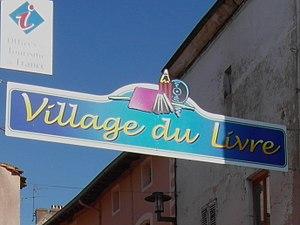
Cuisery village du livre
Cuisery est une commune française située dans le département de Saône-et-Loire en région Bourgogne-Franche-Comté.
En Europe, les villages du livre sont des villages ruraux dans lesquels se sont installés des commerces de vente de livres d'occasion et d'artisanat relatif au livre. Le premier du genre, dont la réussite a servi de modèle aux autres, est Hay-on-Wye au Royaume-Uni, créé en 1963 par un libraire d'Oxford, Richard Booth. Redu en Belgique fut le premier lancé sur le continent en 1984. Le premier village du livre créé en France fut Bécherel en 1987.